Bombing of Singapore (1944–1945)

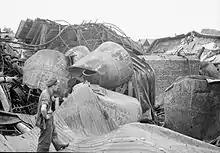
A Royal Air Force motor transport driver surveys damage caused by Allied bombing at Singapore docks, September 1945

XX Bomber Command's attacks on Singapore produced mixed results. The raids on Singapore Naval Base damaged or destroyed many workshops and denied the Japanese the use of the King George VI Graving Dock between late 1944 and early 1945, and the Admiralty IX Dry Dock from February 1945. In addition, workers at the Naval Base did not return to work for some time after each raid, and had to be provided with better pay and rations and additional air-raid shelters. Although the damage inflicted on the Empire Docks area impeded Japanese port operations, the poor condition of the port area also hindered British efforts to rehabilitate Singapore following the war. The attacks on the oil storage tanks on islands near Singapore were less successful, and many were found to still be operable after the Japanese surrender.